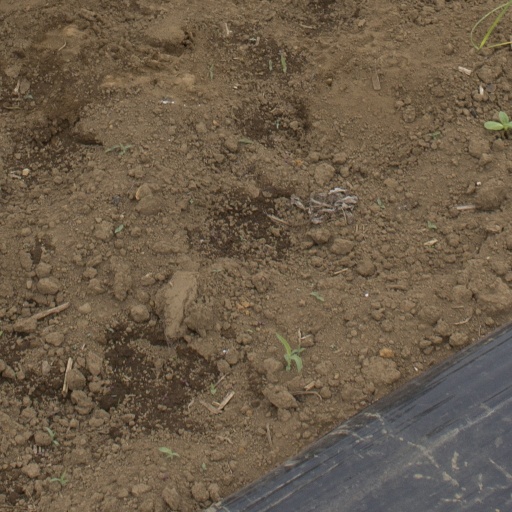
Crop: Jerusalem artichoke